Sky position (RA, Dec in degrees): 212.644, 2.45
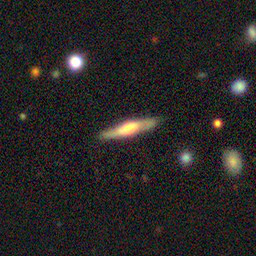
Galaxy morphology: Edge-on Galaxies with Bulge